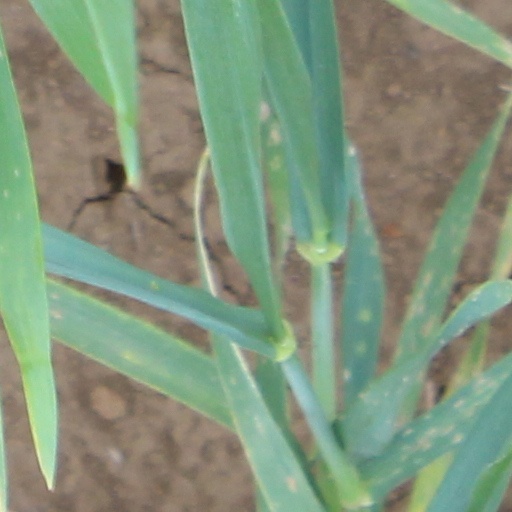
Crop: wheat